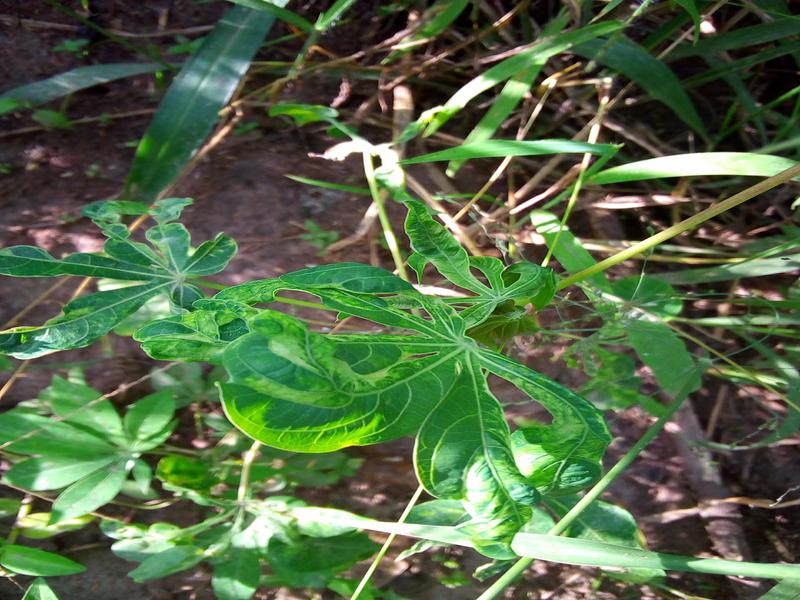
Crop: cassava
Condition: mosaic_disease